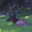
Label: deer